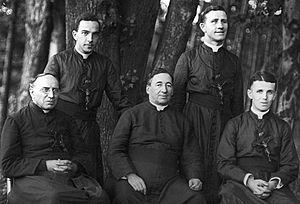
James Anthony Walsh, né le 24 février 1867 à Cambridge et mort le 14 avril 1936 à Maryknoll, est un ecclésiastique américain qui fut le cofondateur des pères et frères missionnaires de Maryknoll.
James Edward Walsh, né le 30 avril 1891 à Cumberland et mort le 29 juillet 1981 à Ossining, est un missionnaire américain, membre de la société catholique Maryknoll et évêque en Chine.
Thomas Frederick Price, né le 19 août 1860 à Wilmington et mort le 12 septembre 1919 à Hong-Kong, est le co-fondateur de la Société des Missions étrangères d'Amérique, plus connue sous le nom de Maryknoll dont les premières missions furent en Chine.